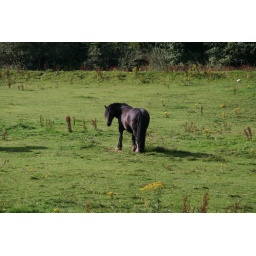
On the way to rent a bike this horse was in a pasture near the road.